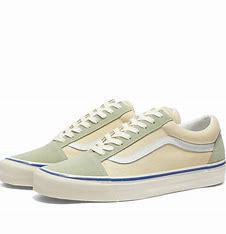
Brand: Vans
Model: UA Old Skool